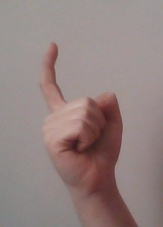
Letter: ra